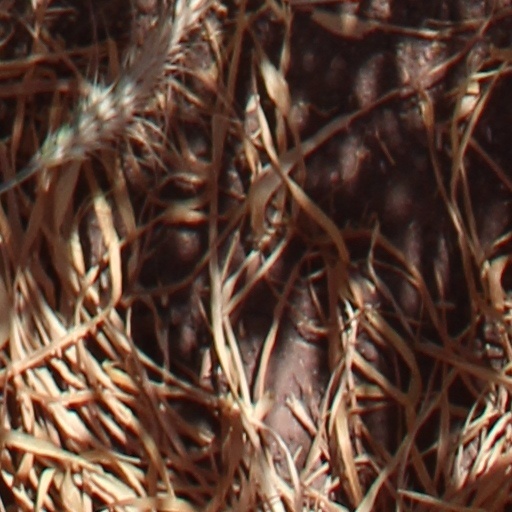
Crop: wheat